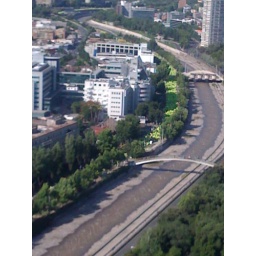
All these people in yellow are running a marathon!